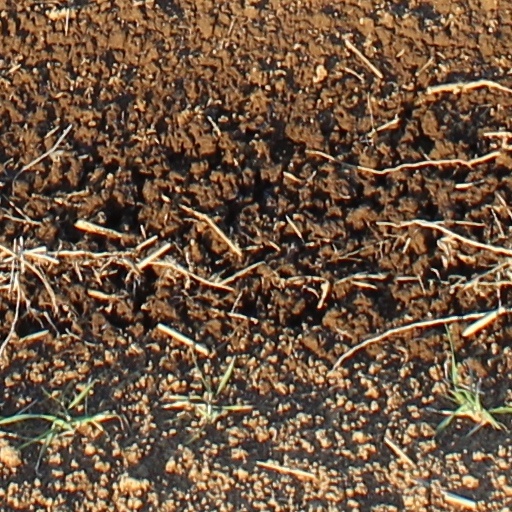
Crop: wheat